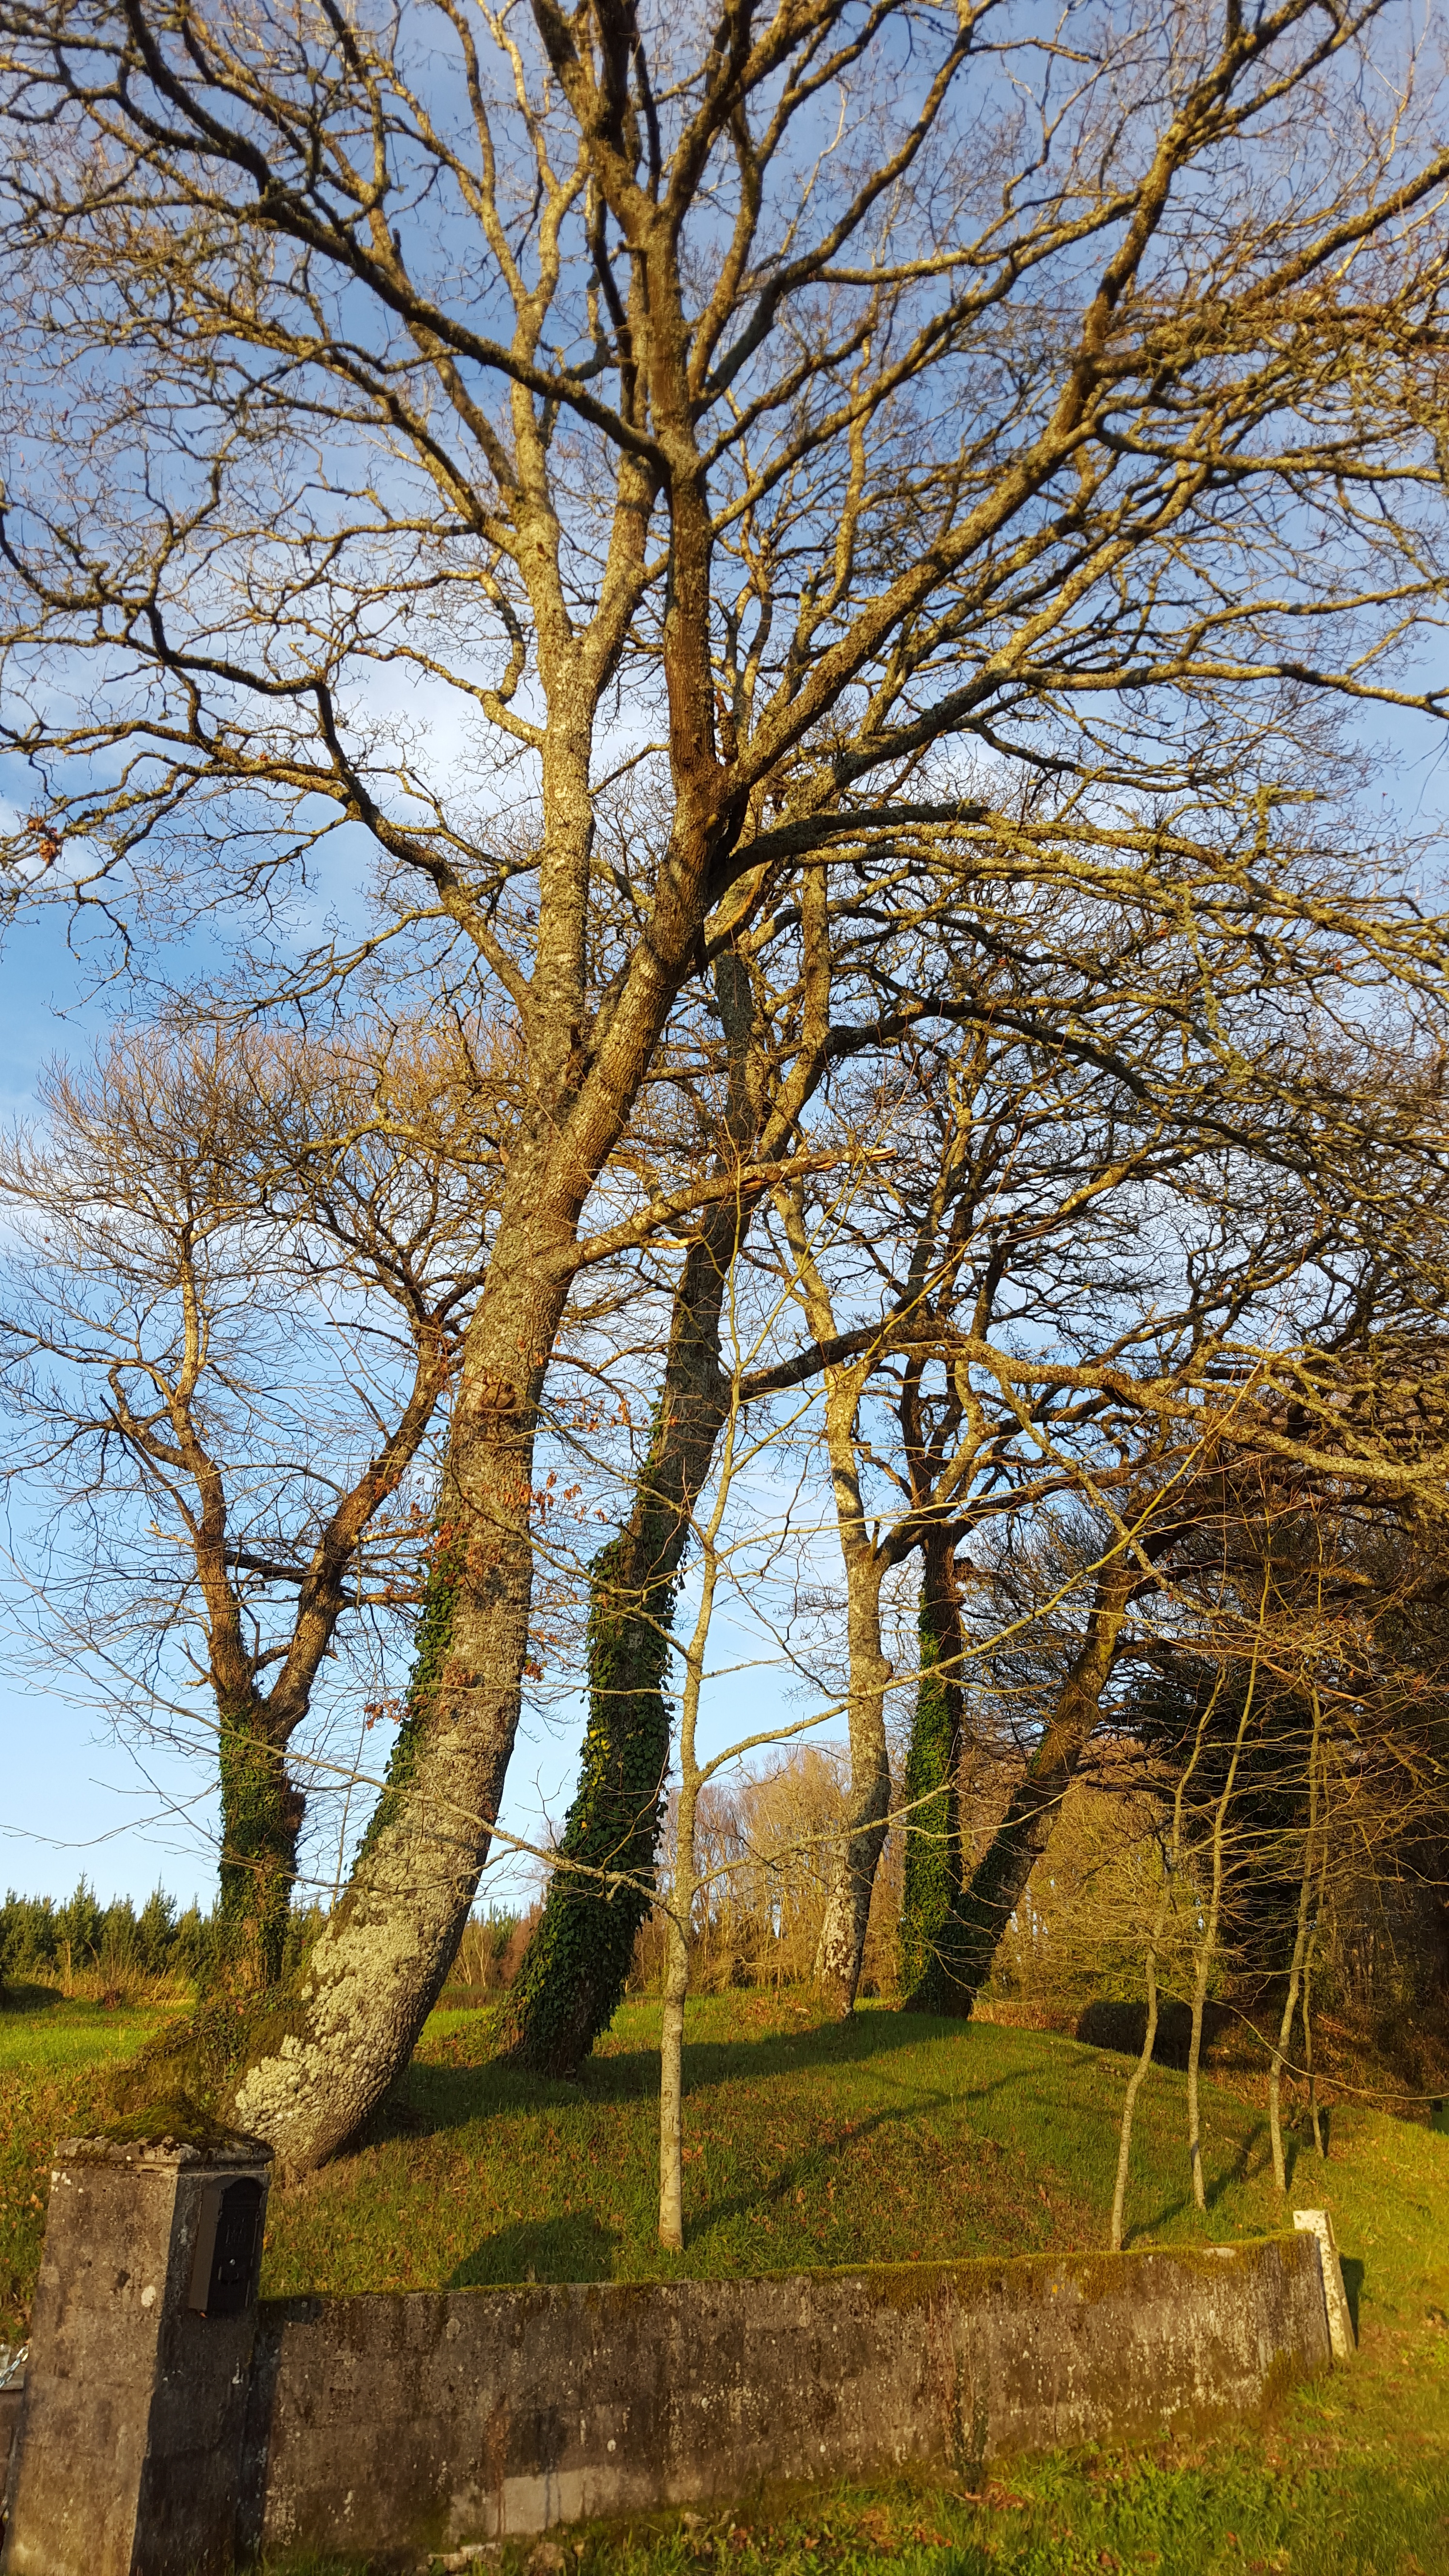
tree, nature, branch, winter, plant, leaf, flower, birch, autumn, season, deciduous, galicia, grove, woodland, rural area, flowering plant, woody plant, land plant